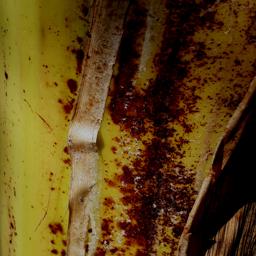
Label: PSEUDOSTEM WEEVIL